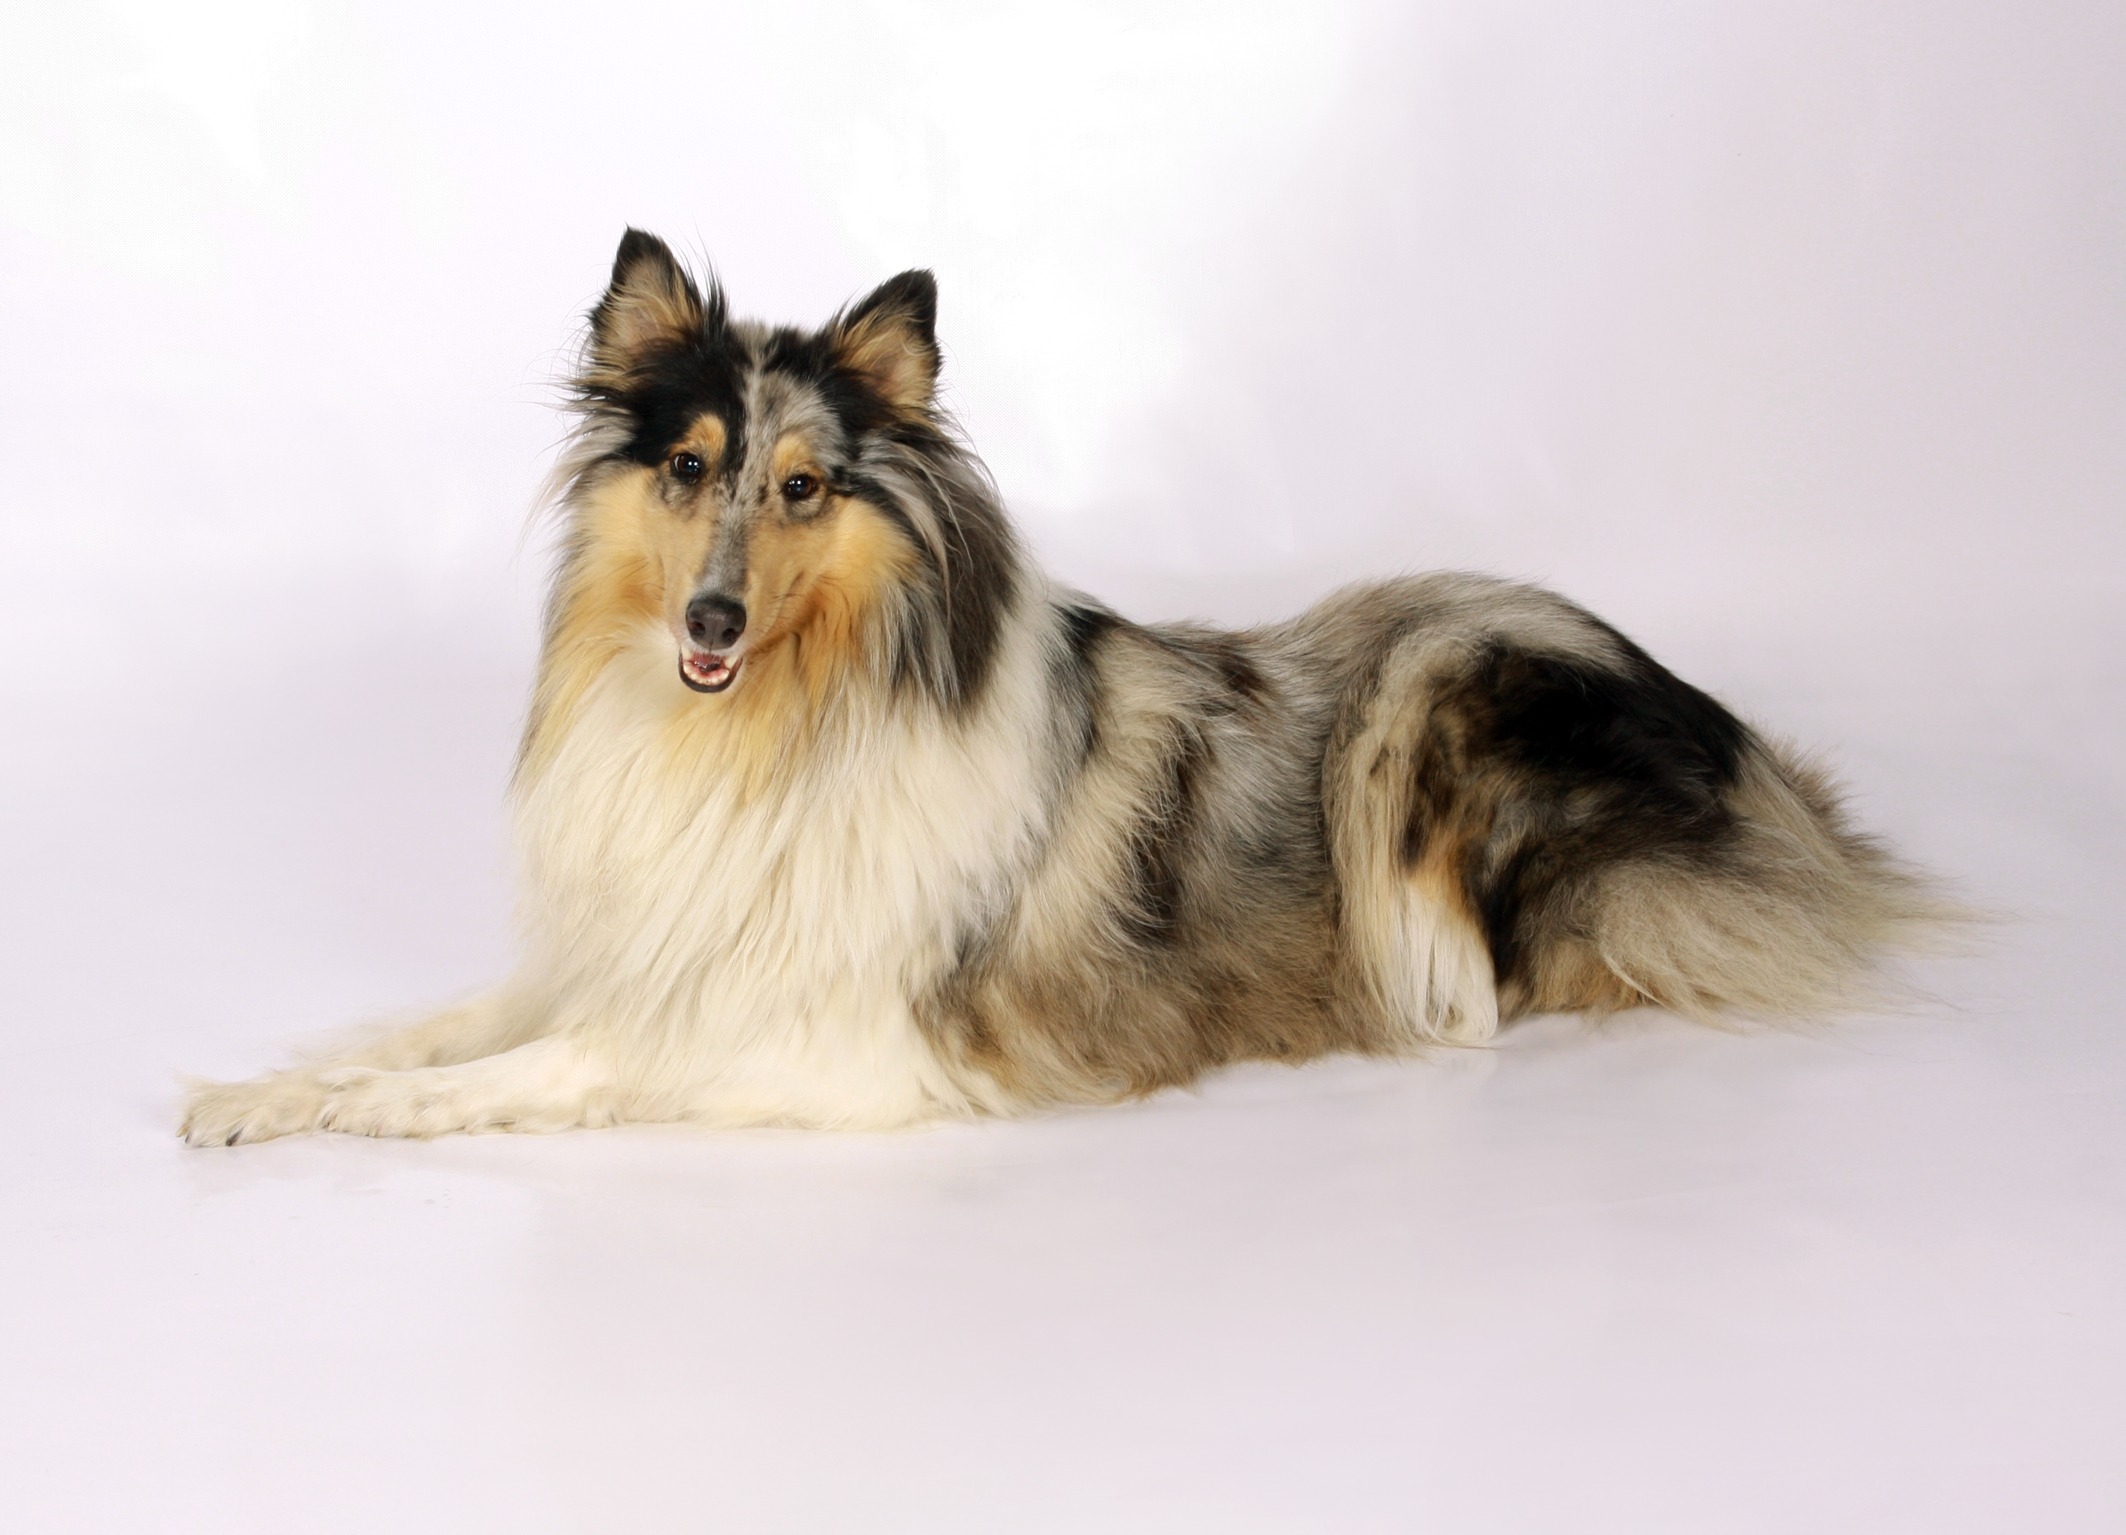
dog, animal, collie, pet, mammal, vertebrate, dog breed, shetland sheepdog, dog like mammal, carnivoran, dog breed group, rough collie, scotch collie